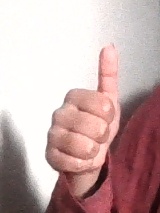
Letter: aleff